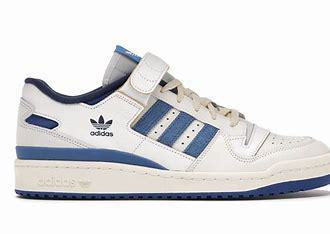
Brand: Adidas
Model: Forum Cl